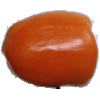
Label: orange_pepper